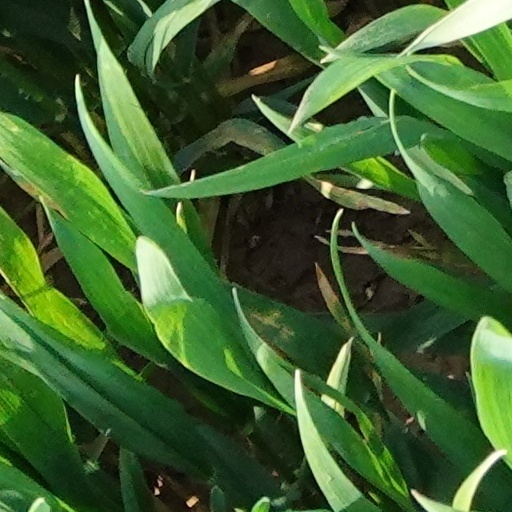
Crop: wheat